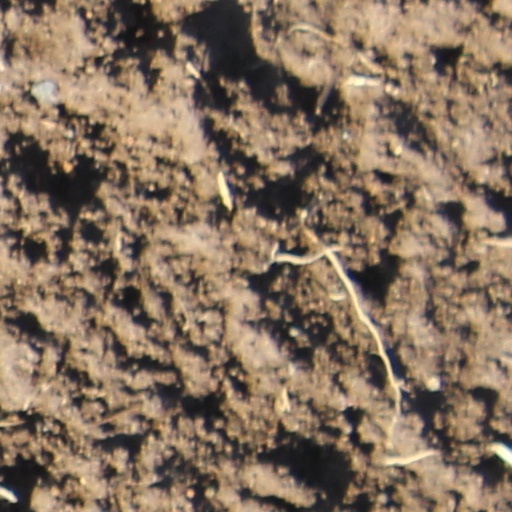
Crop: wheat